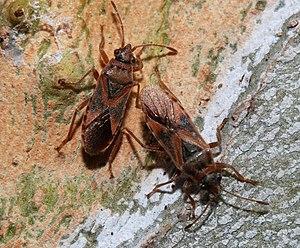
Des punaises rouges et noires (Arocatus roeselii).